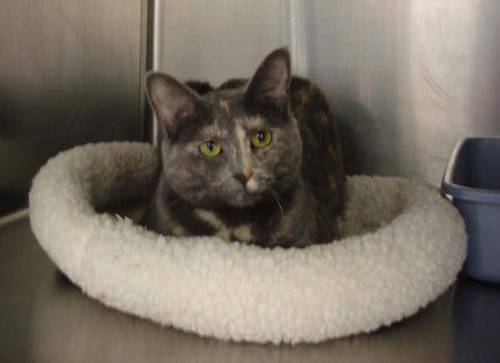
Label: cat